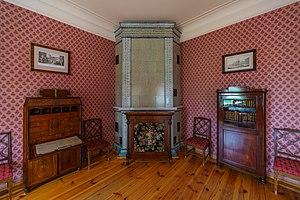
L’oblast de Pskov est une entité fédérale russe. Il partage des frontières avec l'Estonie et la Lettonie, tous deux membres de l'Union européenne, de même qu'avec la Biélorussie. Sa capitale administrative est la ville de Pskov et sa principale ville, Pskov mise à part, est Velikié Louki.